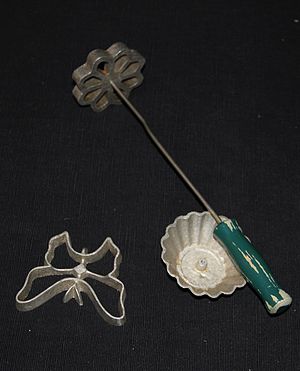
Rosetbakkelse
Rosette- og krustadejern (tartelet-jern)
En rosetbakkelse er et tyndt småkagelignende friturestegt bagværk af svensk og norsk oprindelse. Rosetbakkelser laves traditionelt i tiden op til jul. De er lavet ved hjælp af en kompliceret designet jernform, i Sverige kaldet et struvjärn. Formen opvarmes til en meget høj temperatur i fritureolie, den dyppes i bakkelsedejen, der består af hvedemel, æg, sukker og fløde; så genneddykkes den i den varme olie for at dejen skal blive til en sprød skal rundt om formen. Jernformen løftes op af olien efter kort tid, og rosetten adskilles fra formen. Normalt dyppes rosetbakkelser i enten glasur eller sukker. I Finland kan rosetbakkelser serveres på valborgsaften i stedet for det traditionelle tippaleipä.